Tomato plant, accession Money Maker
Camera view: tilt-top (135 deg); turntable rotation: 330 degrees
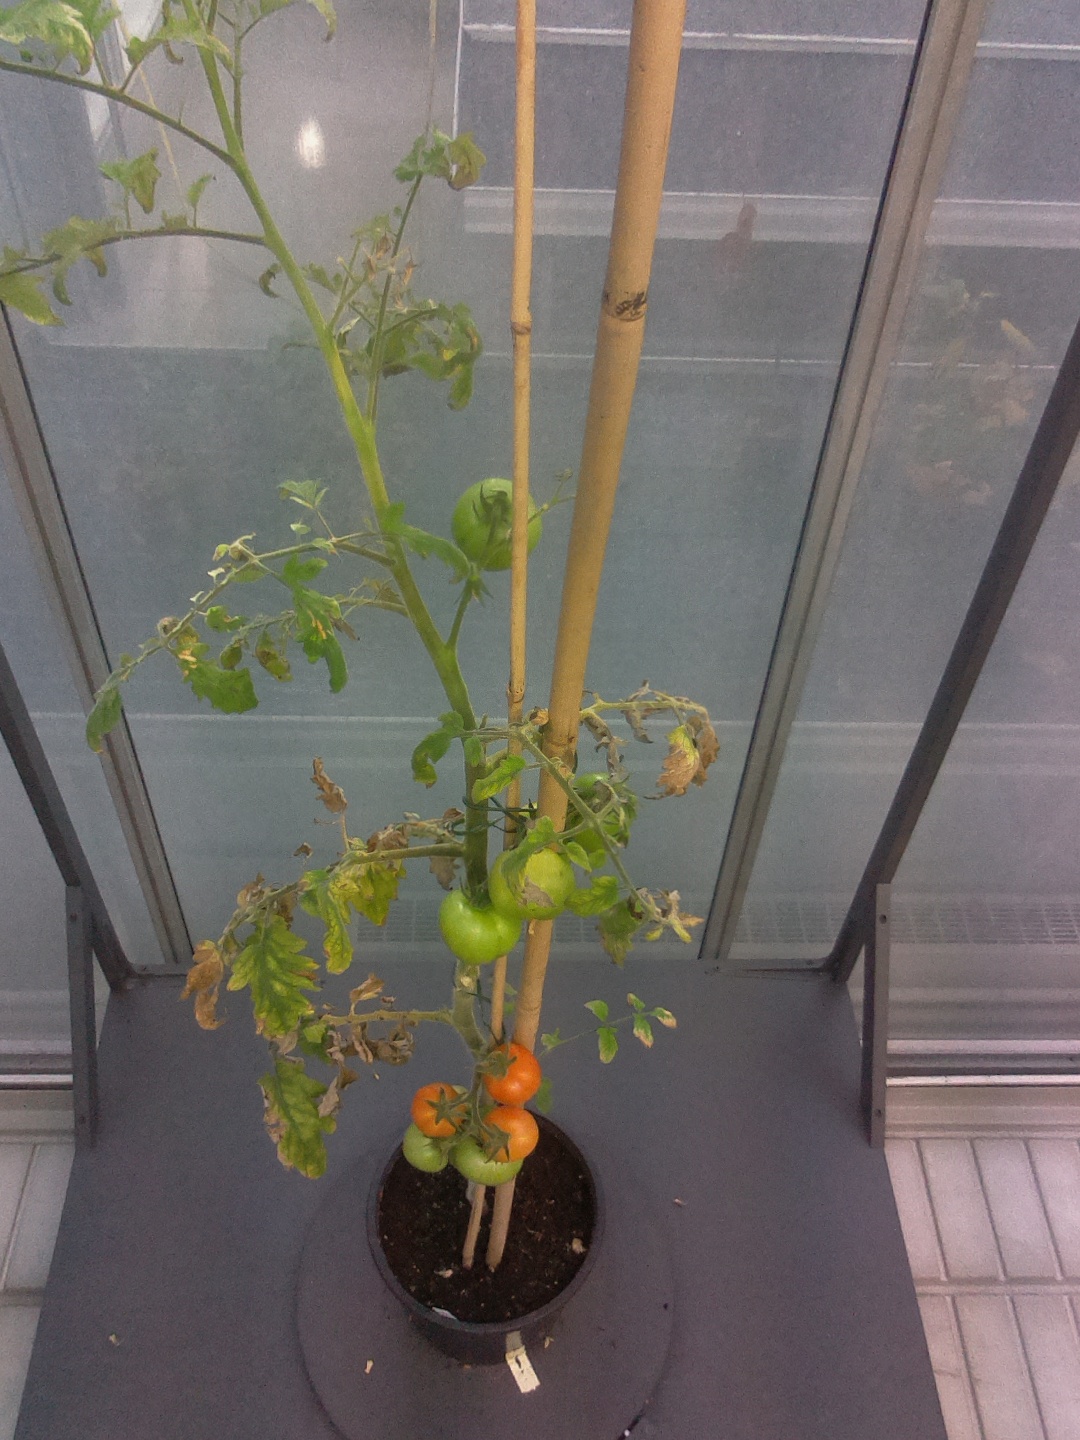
BBCH growth stage 83: 30%-40% of fruits show typical fully ripe color